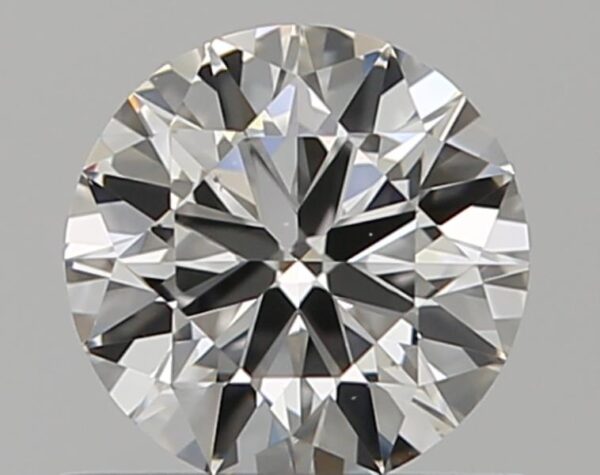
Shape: round
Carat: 0.5
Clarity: VS1
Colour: H
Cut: VG
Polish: VG
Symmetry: VG
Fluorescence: F
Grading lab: GIA
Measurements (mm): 5.13 x 5.15 x 3.06